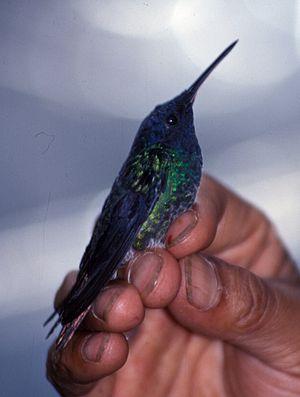
Le Saphir œnone anciennement Saphir œnome est une espèce de colibris